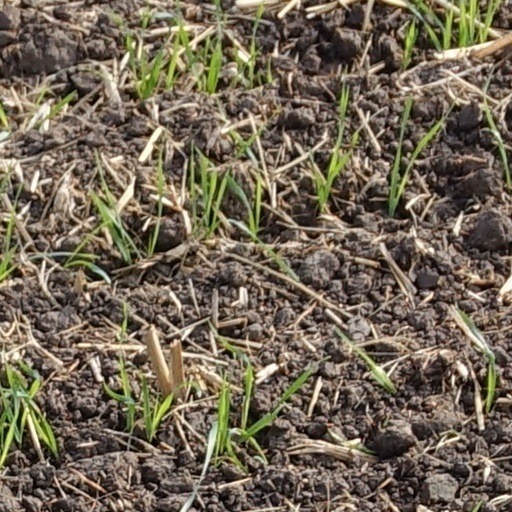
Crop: wheat